Hangover House

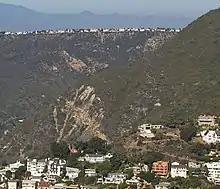
Aerial view of Hangover House, on the edge of Aliso Canyon (2002)

Located at 31172 Ceanothus Drive, the house was then sold in December 2011 for $3.2 million. The buyer, a local resident, paid $2.4 million for the house and $800,000 for an adjacent lot. It was estimated it would take $500,000 to restore the house, as the rebar used in the ferroconcrete structure had rusted. As of April 2012, construction was underway to rehabilitate the building after much neglect had resulted in severe structural deterioration, although work was held up by preservationist disputes.